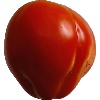
Label: Tomato 1